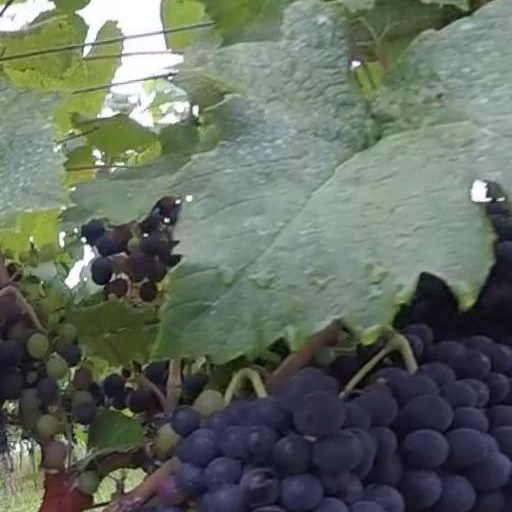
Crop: grape